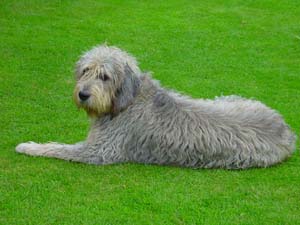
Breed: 217-n000014-otterhound